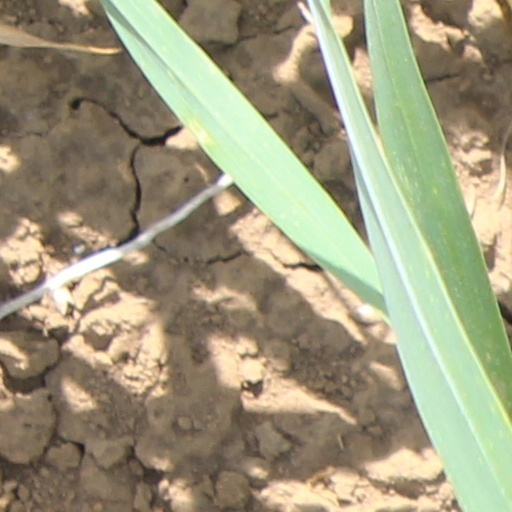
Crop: wheat